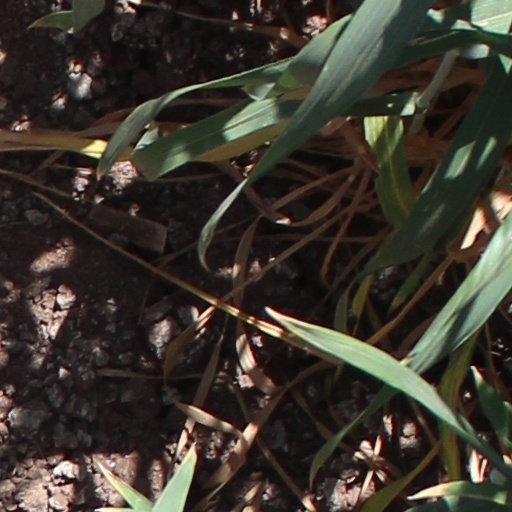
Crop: wheat